Jacques Rousseau (secular activist)

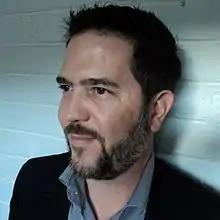

Jacques André Rousseau (born 3 December 1971) is a South African academic, secular activist and social commentator.